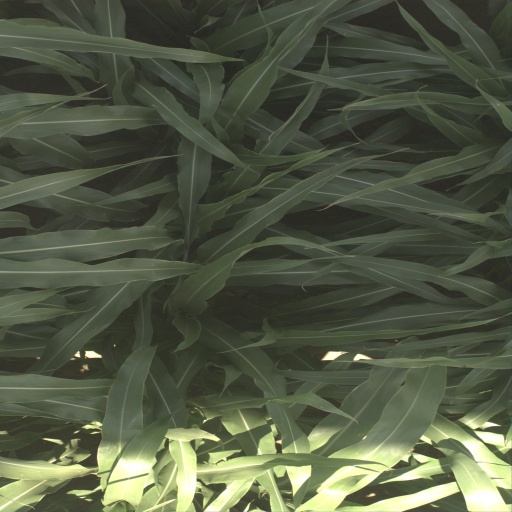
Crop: sorghum